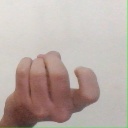
अक्षर: ज